The Gun Club

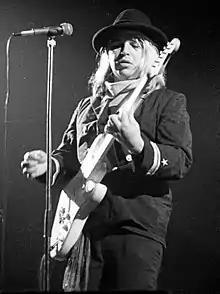
Jeffrey Lee Pierce performing with the band in 1985.

After the breakup, Powers, Morrison and Desperate formed a band called Fur Bible (Morrison later joined the Sisters of Mercy and the Damned), while Pierce embarked on a solo career. Pierce assembled a band, the Jeffrey Lee Pierce Quartet, consisting of former members of the Cure and Roxy Music, and released "Wildweed" in 1985. He organized a new band to tour in support of the album, including Mori on guitar and Nick Sanderson of Clock DVA on drums.